Erlana Larkins

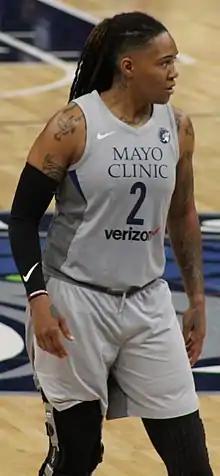
Larkins in 2018

Erlana La'Nay Larkins (born April 2, 1986) is an American former professional basketball player.